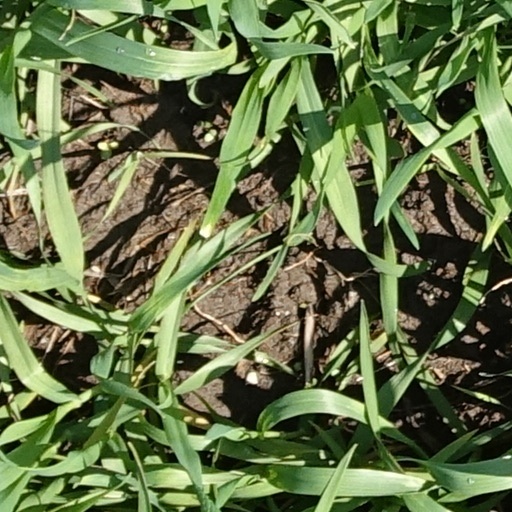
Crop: wheat